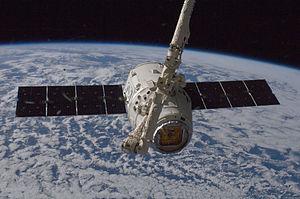
La Station spatiale internationale, en abrégé SSI ou ISS, est une station spatiale placée en orbite terrestre basse, occupée en permanence par un équipage international qui se consacre à la recherche scientifique dans l'environnement spatial. Ce programme, lancé et piloté par la NASA, est développé conjointement avec l'agence spatiale fédérale russe, avec la participation des agences spatiales européenne, japonaise et canadienne.